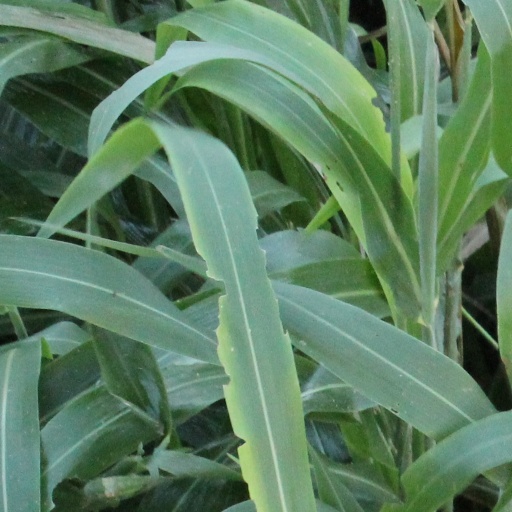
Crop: sorghum